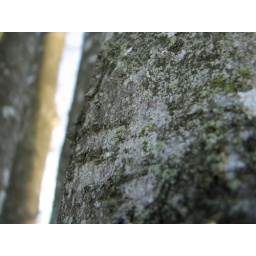
close-up on a tree in Creech forest